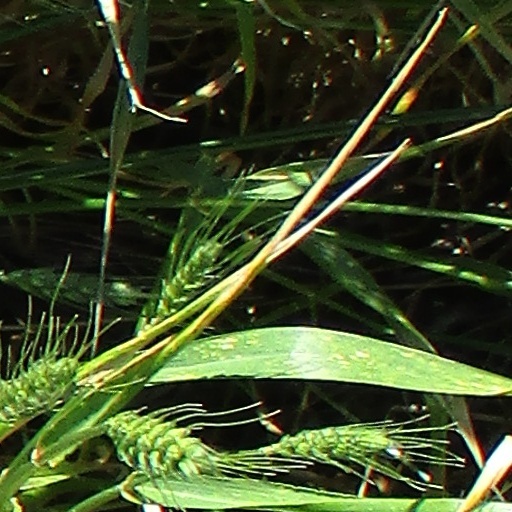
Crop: wheat